Patrick Ewing

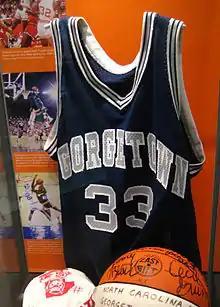
Ewing's college jersey in the Basketball Hall of Fame museum in Springfield, Massachusetts.

Ewing was expected to be the top pick in the 1985 NBA draft. The team that selected him would be making history by doing so. From 1966 until 1984, the NBA draft was conducted similarly to the NFL draft, where teams are awarded draft positions based on winning percentage. The difference was that instead of the team with the lowest percentage automatically being awarded the top pick, the NBA held a coin toss between the teams with the worst records in each conference and the winner of the coin toss selected first with the loser automatically picking second. This practice tended to encourage teams to purposely lose games in order to improve their draft position and potentially get into the coin toss. The only way two teams from the same conference could have the first two picks would have been if one of the two aforementioned teams traded their pick to another team (as the Indiana Pacers had done with what eventually became the number-two pick in the previous year's draft).